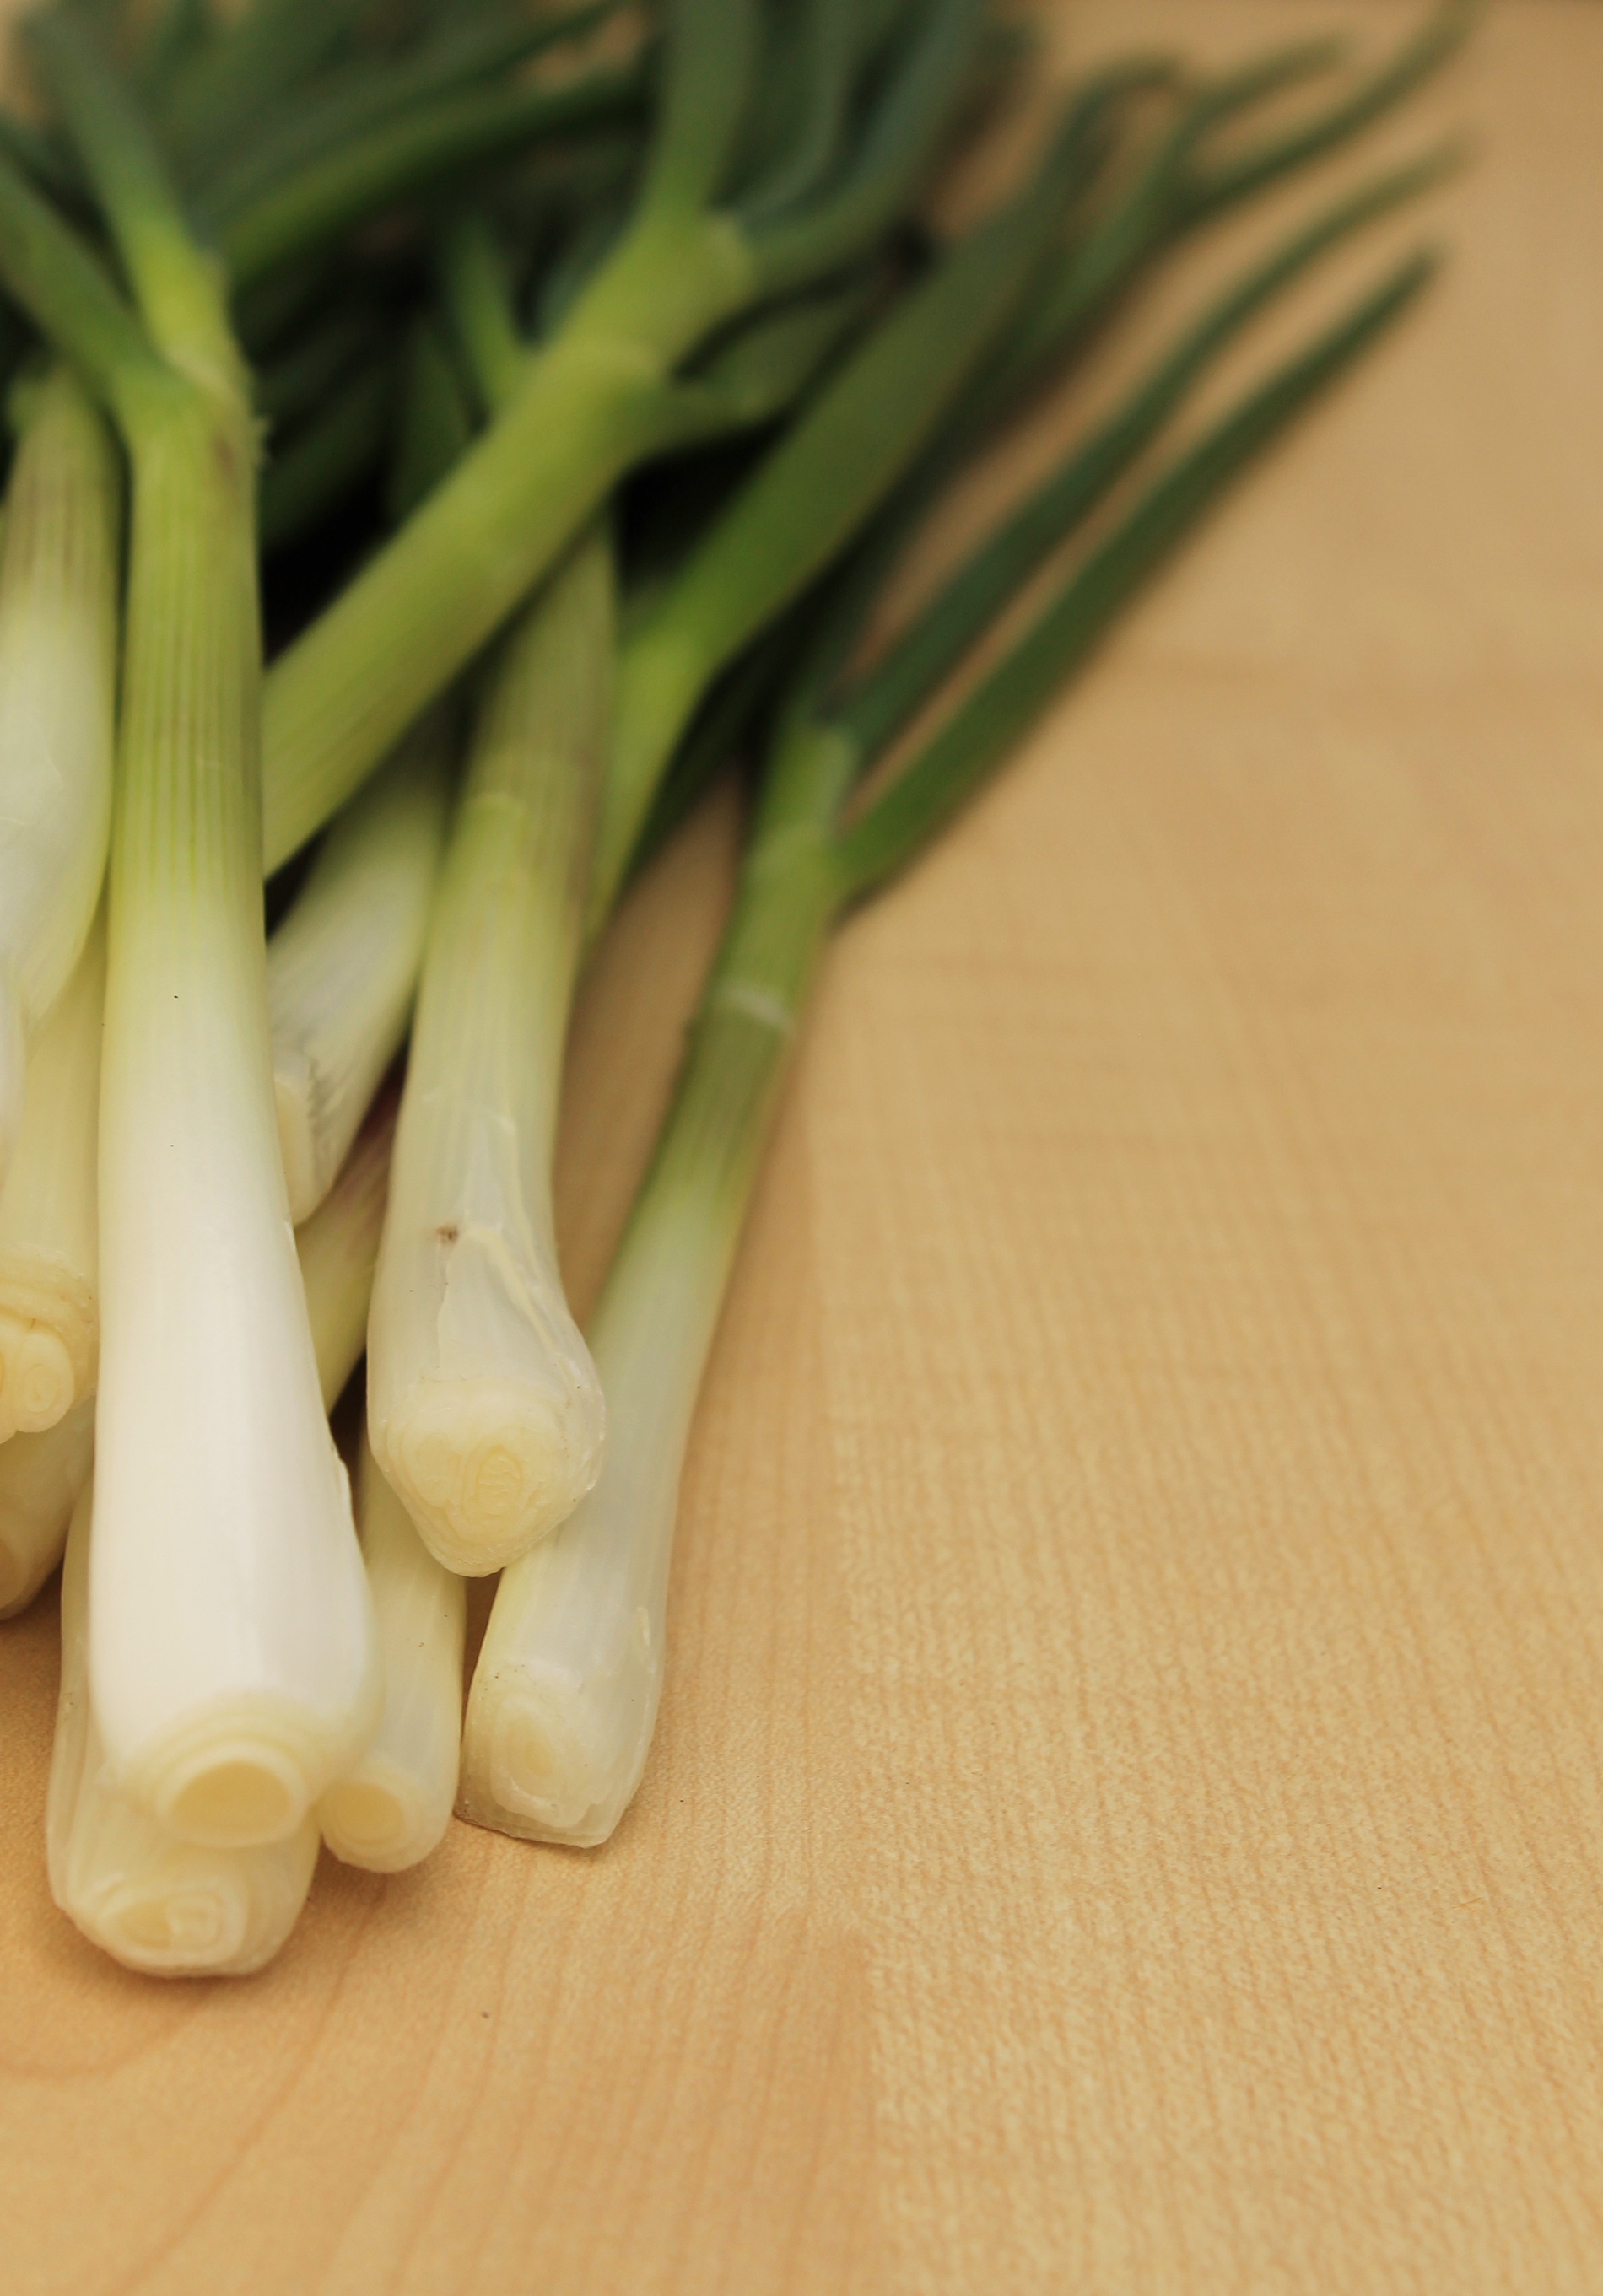
plant, food, green, cooking, produce, vegetable, plate, fresh, beef, leaves, background, wooden, leek, herbs, ingredients, onions, flowering plant, grass family, land plant, on a wooden background, feathers onion, onion genus, scallion